Railway sabotage during World War II

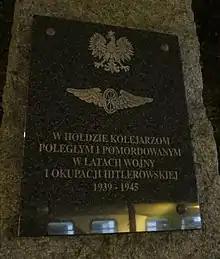
Memorial at Dęblin railway station to "the railwaymen who died and were murdered during the war and the Nazi occupation of 1939–1945"

Occupied Poland became an important transit area connecting Germany to the Soviet Union territories, and rail transport was the main method of transportation of resources for the German war effort. Following the end of organized Polish resistance in October 1939, Germans started to rebuild the damaged infrastructure, and then improve it beyond the pre-war level. Following the German invasion of the Soviet Union, close to 100% of the German supplies to the Eastern Front lines passed through the former Polish territories.